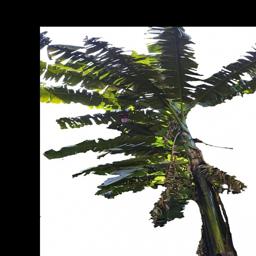
Label: BHIMKOL